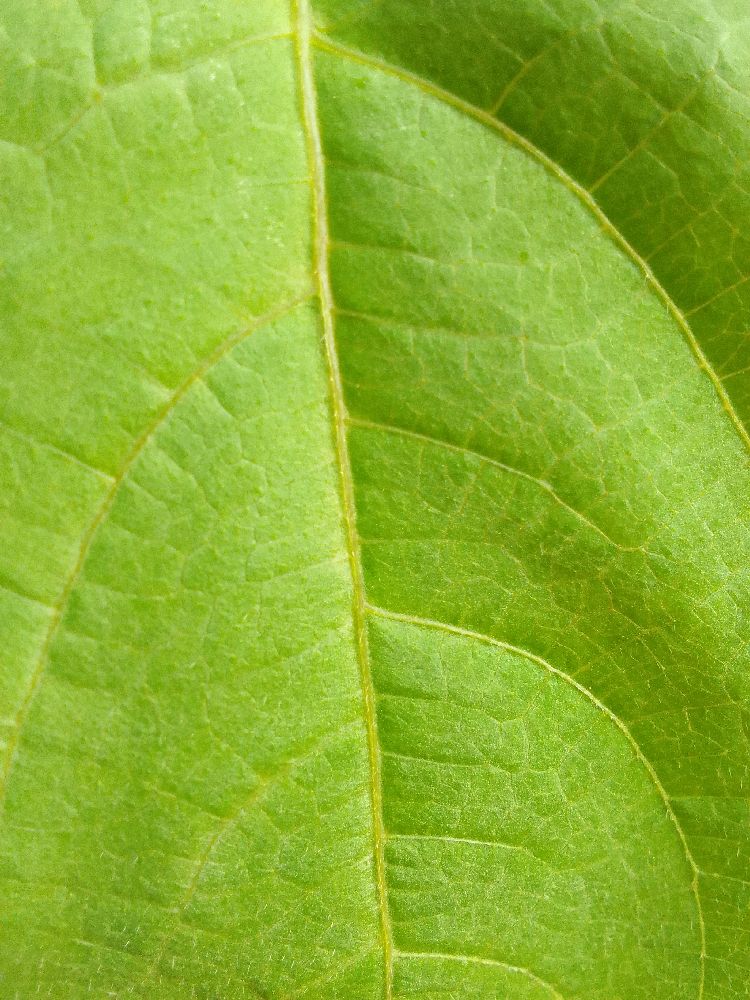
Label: healthy